History of radiation protection

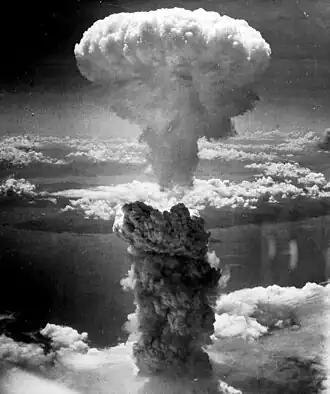
Mushroom cloud from "Fat Man" over Nagasaki, August 9, 1945

Radiation protection measures may also be necessary against scattered radiation, which occurs during tumor irradiation of the head and neck on metal parts of the dentition (dental fillings, bridges, etc.). Since the 1990s, soft tissue retractors known as radiation protection splints have been used to prevent or reduce mucositis, an inflammation of the mucous membranes. It is the most significant adverse acute side effect of radiation. The radiation protection splint is a spacer that keeps the mucosa away from the teeth and reduces the amount of scattered radiation that hits the mucosa according to the square law of distance. Mucositis, which is extremely painful, is one of the most significant detriments to a patient's quality of life and often limits radiation therapy, thereby reducing the chances of tumor cure. The splint reduces oral mucosal reactions that typically occur in the second and third third of a radiation series and are irreversible.